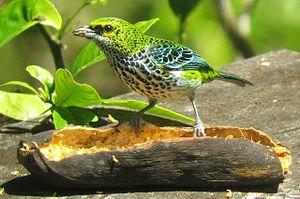
Le Calliste tiqueté est une espèce d'oiseaux de la famille des Thraupidae.